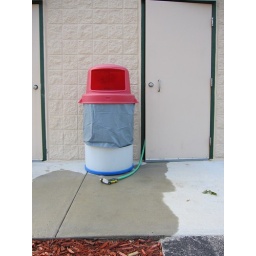
This was my first sign that there was no running water in the bathroom at the boat ramp today.